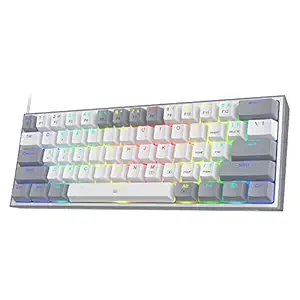
Redragon K617 Fizz 60% Wired RGB Gaming Keyboard
Category: Computers&Accessories
Price: 2649 (list price: 3499)
Rating: 4.5 (1,271 ratings)
About this product: Slim Fresh K617: Redragon's new 60% layout wired keyboard in a refreshing style with a no-brainer deal economic offer. Compact 61 keys with selected keycaps, dedicated for FPS Gamers and efficient working.|Hot-Swappable Red Switches: Most quiet mechanical switch, linear and soft key travel makes every click easy to register. Hot-swappable with other Redragon switches. Made to last with switches rated for 50 million keypresses.|Vibrant RGB: Up to 20 presets backlighting modes are free to choose by the keyboard itself. Brightness and flowing speed is also adjustable on board. Select your own preferred modes for any playing.|Pro Software Customizable: Expand your options using the available software to design your own new modes and effects found on redragonshop. Macros with different keybindings or shortcuts for more efficient work and gaming.|Dedicated for FPS Gamer: Place the keyboard proper straight on your desktop and no more crooked way for mouse space saving, your mouse will never hit the keyboard any more. Enjoy waving the mouse without any worries and go get that Team Kills.